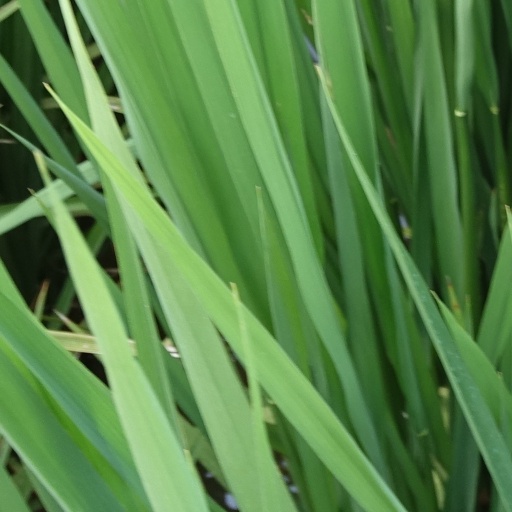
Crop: rice